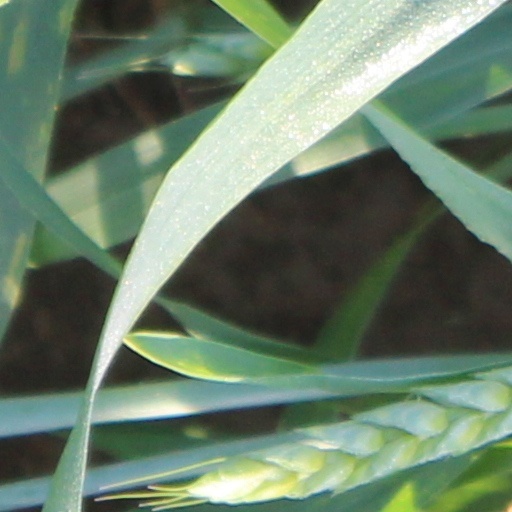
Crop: wheat